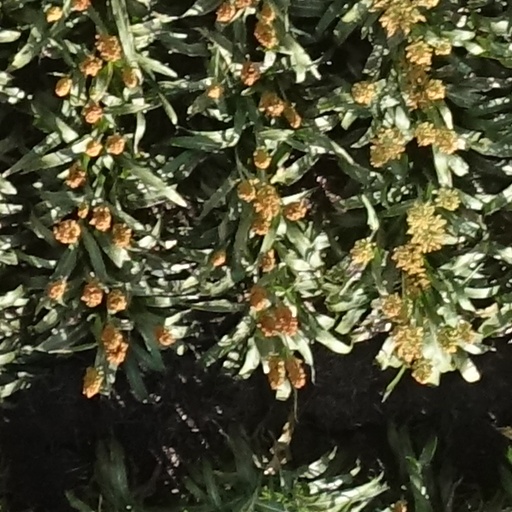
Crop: sorghum